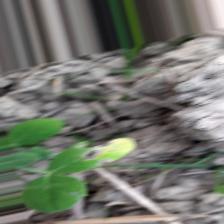
Label: Ascochyta blight